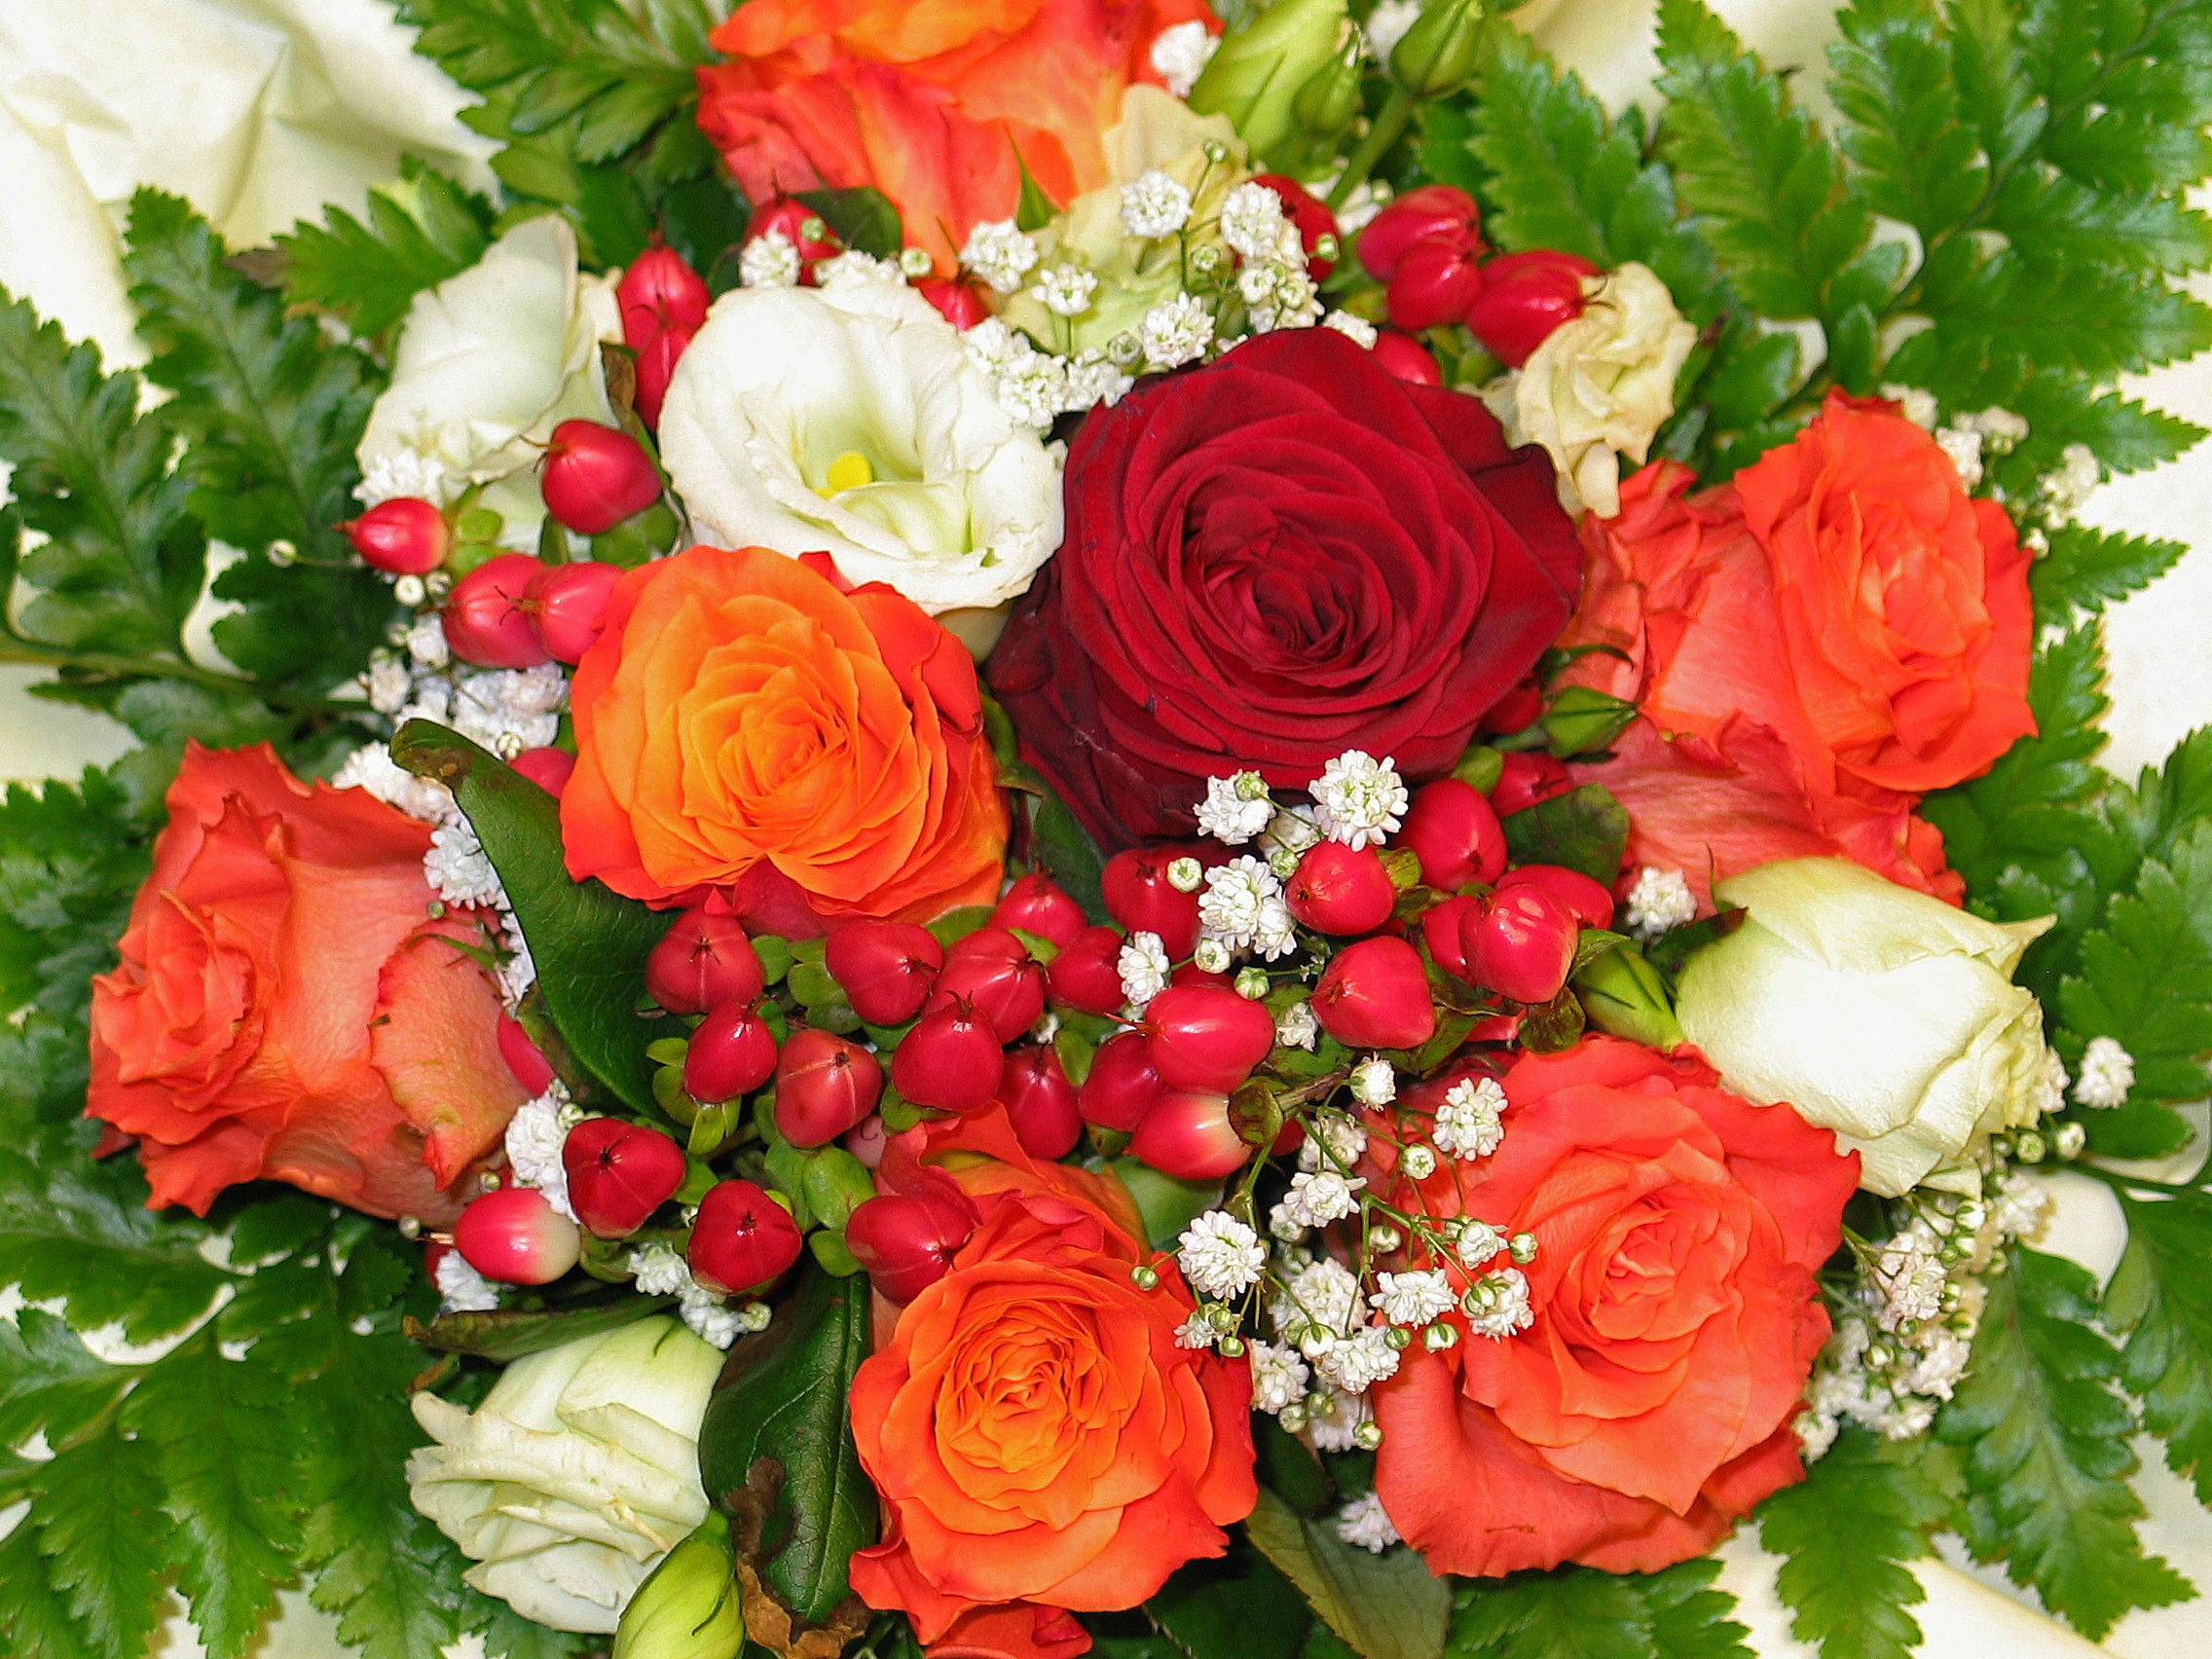
plant, flower, petal, love, bouquet, rose, orange, red, color, romance, romantic, friendship, colorful, still life, florist, celebrate, flowers, floral greeting, roses, background, gerbera, bound, birthday, luck, greeting, greeting card, bouquet of flowers, bouquet of roses, floristry, congratulate, birthday bouquet, floribunda, valentine's day, orange flowers, flowering plant, garden roses, rose family, mother's day, flower bouquet, cut flowers, floral design, excuse me, birthday flowers, annual plant, land plant, flower arranging